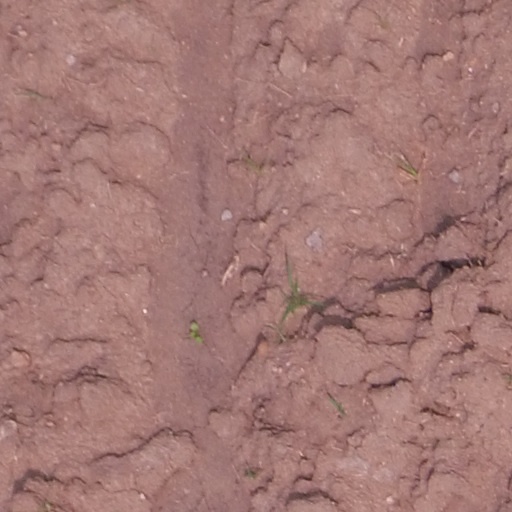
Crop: maize; corn